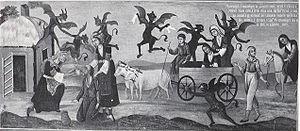
En 1620/1621, les procès de sorcellerie atteignent un paroxysme au Ban de la Roche, emportant un minimum de 53 victimes sur une population qui pourrait être estimée au maximum à 1 200 personnes.